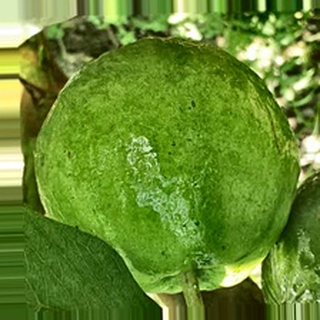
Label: healthy_guava